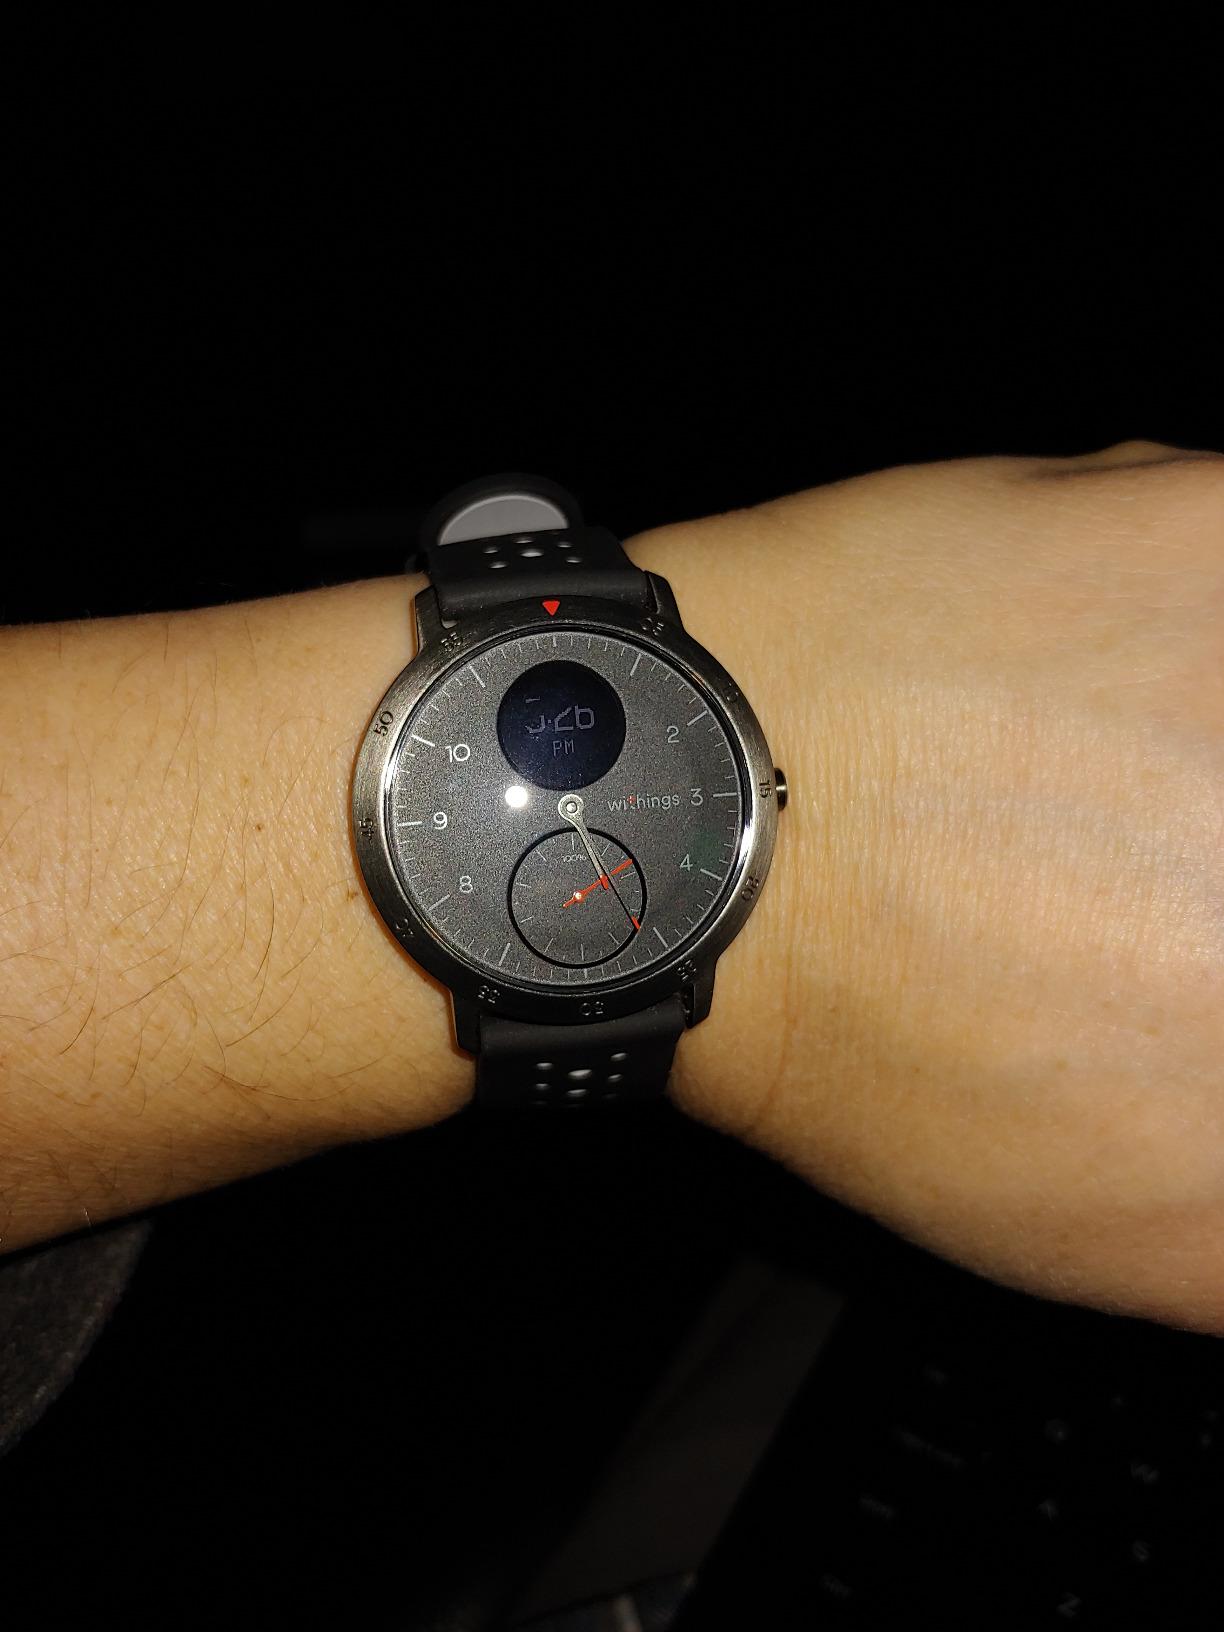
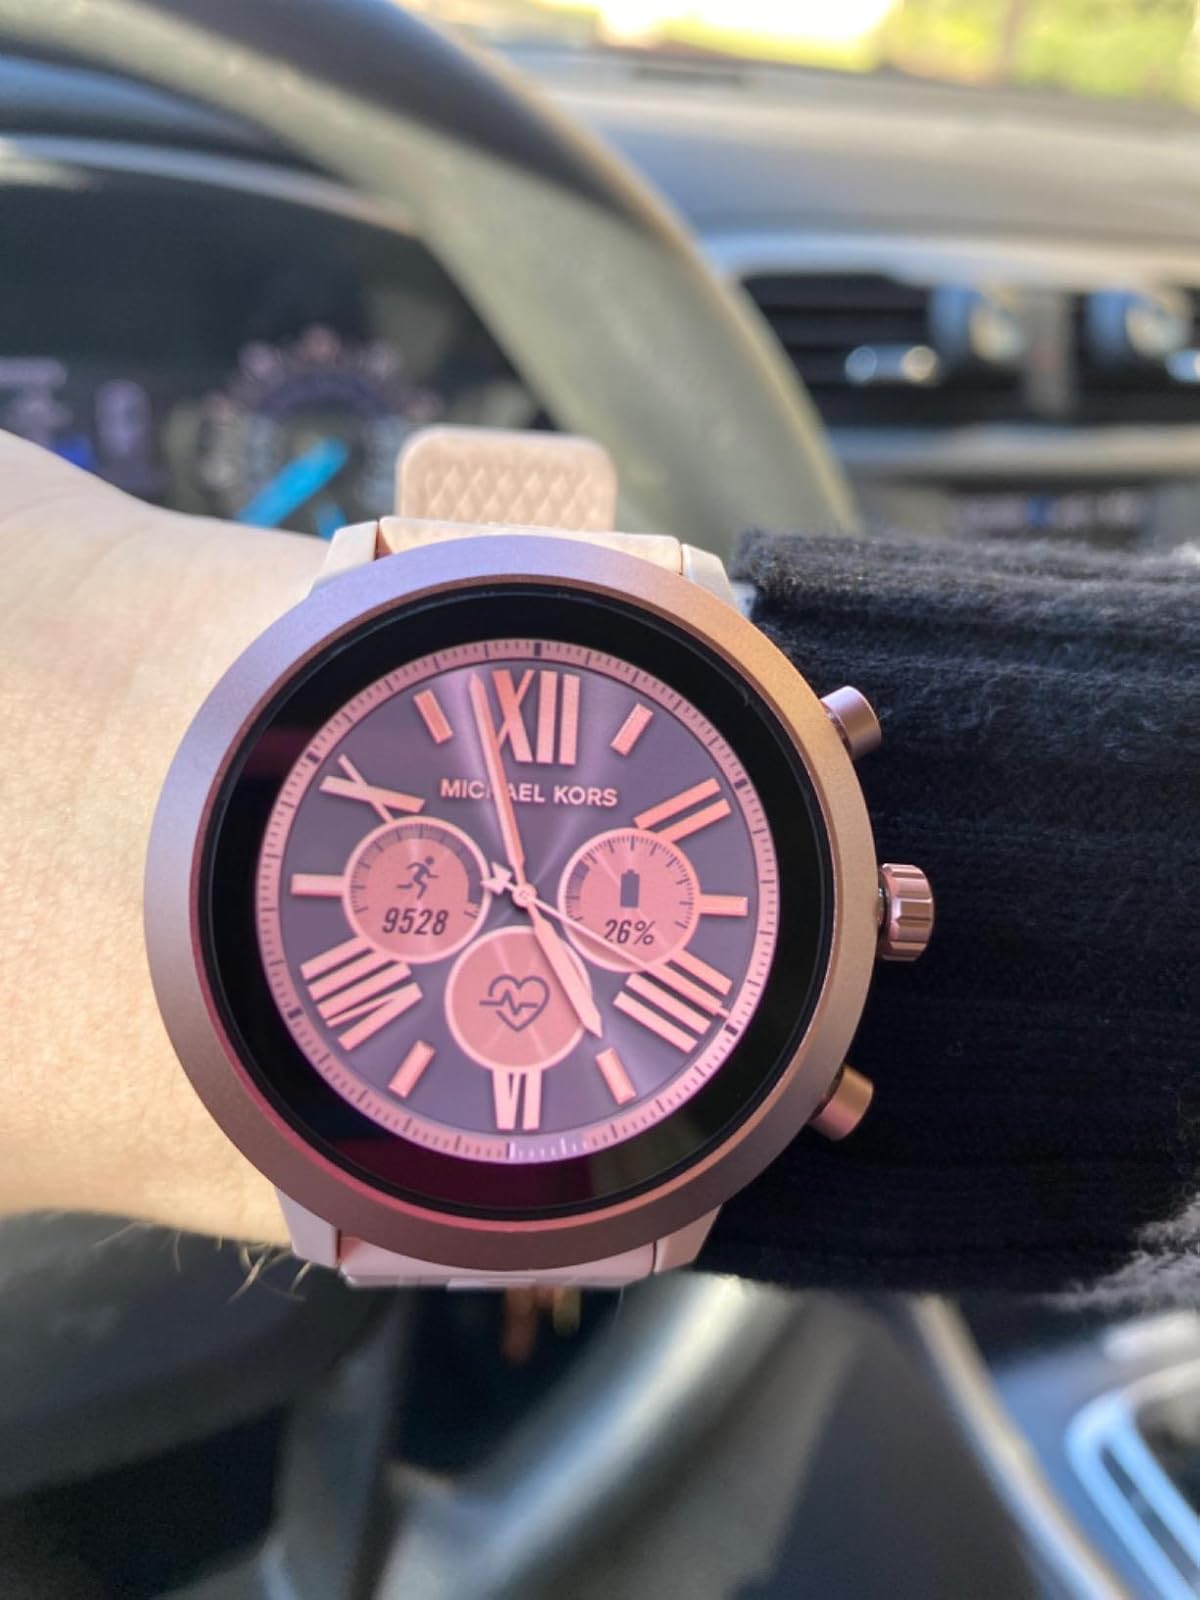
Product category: smartwatch
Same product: no